Quoyness chambered cairn

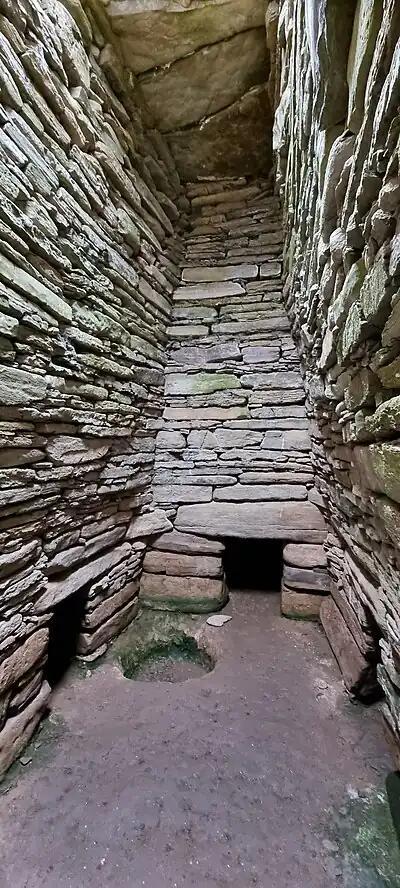
Quoyness chambered cairn interior

The cairn was excavated by James Farrer and George Petrie in 1867. The site was originally believed to be a broch, but after excavation, the antiquarians determined that the site was a chambered cairn. During excavation, a stone-lined cist was found in the south corner of the primary chamber. Skeletal remains of at least ten adults and possibly four children were discovered in the cist. Several other skeletal remains were found in the side cells and in the entrance passage. Farrer left most of the human bones in the chamber. Other artefacts were also recovered, including animal bones, stone tools, sherds of pottery and two spiked slate objects and a large bone pin with a knob on the shank. The stone objects were similar to finds from western Scotland, Wales, Portugal and Spain.